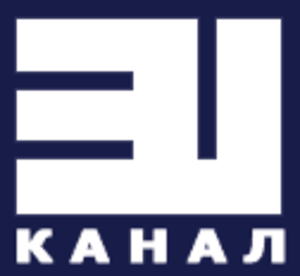
Channel 31 est un chaîne de télévision du Kazakhstan. La station a été fondée en 1992 et a commencé à émettre le 12 avril 1993.